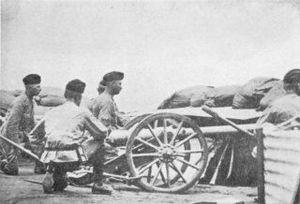
Le siège de Kimberley se tint au cours de la deuxième Guerre des Boers à Kimberley en Afrique du Sud.